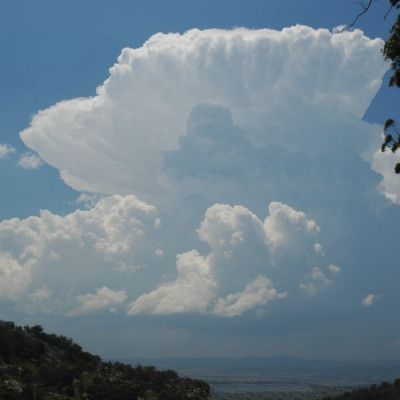
Cloud type: Cumulonimbus (Cb)